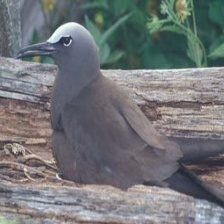
Species: BROWN NOODY
Scientific name: ANOUS STOLIDUS